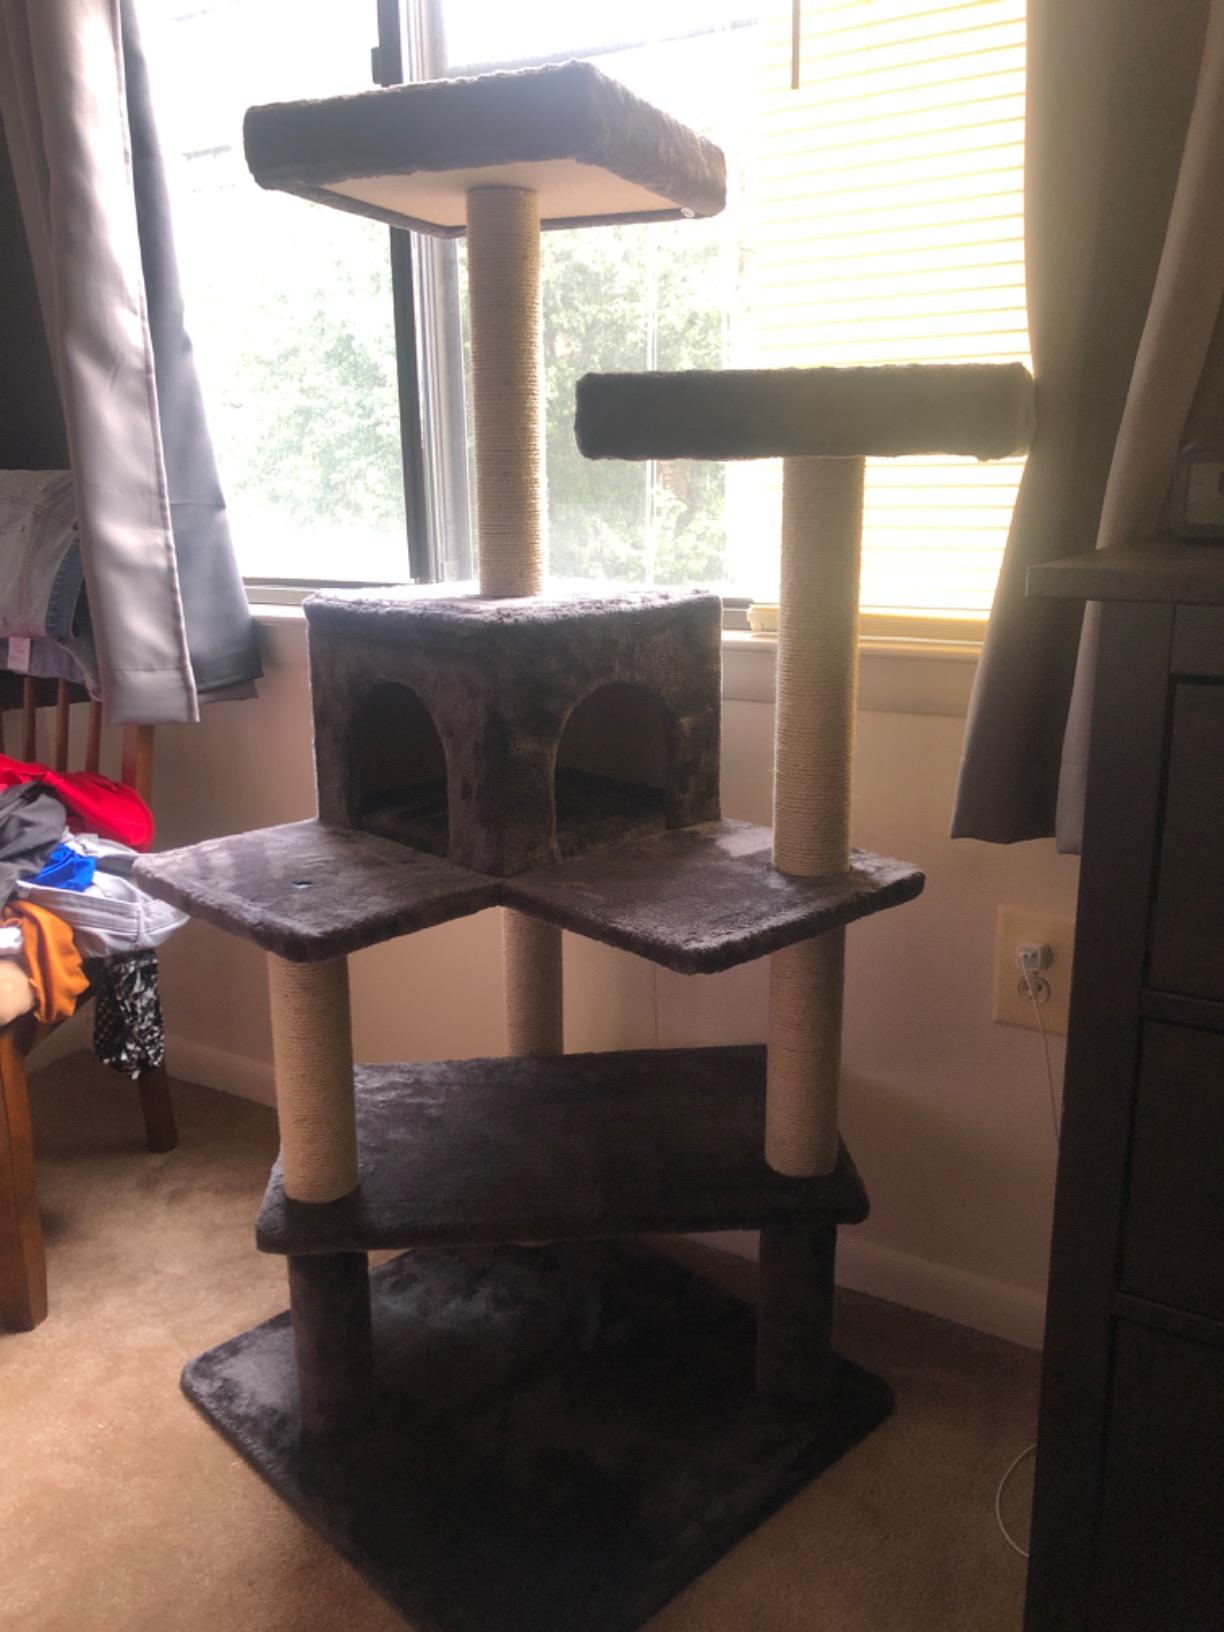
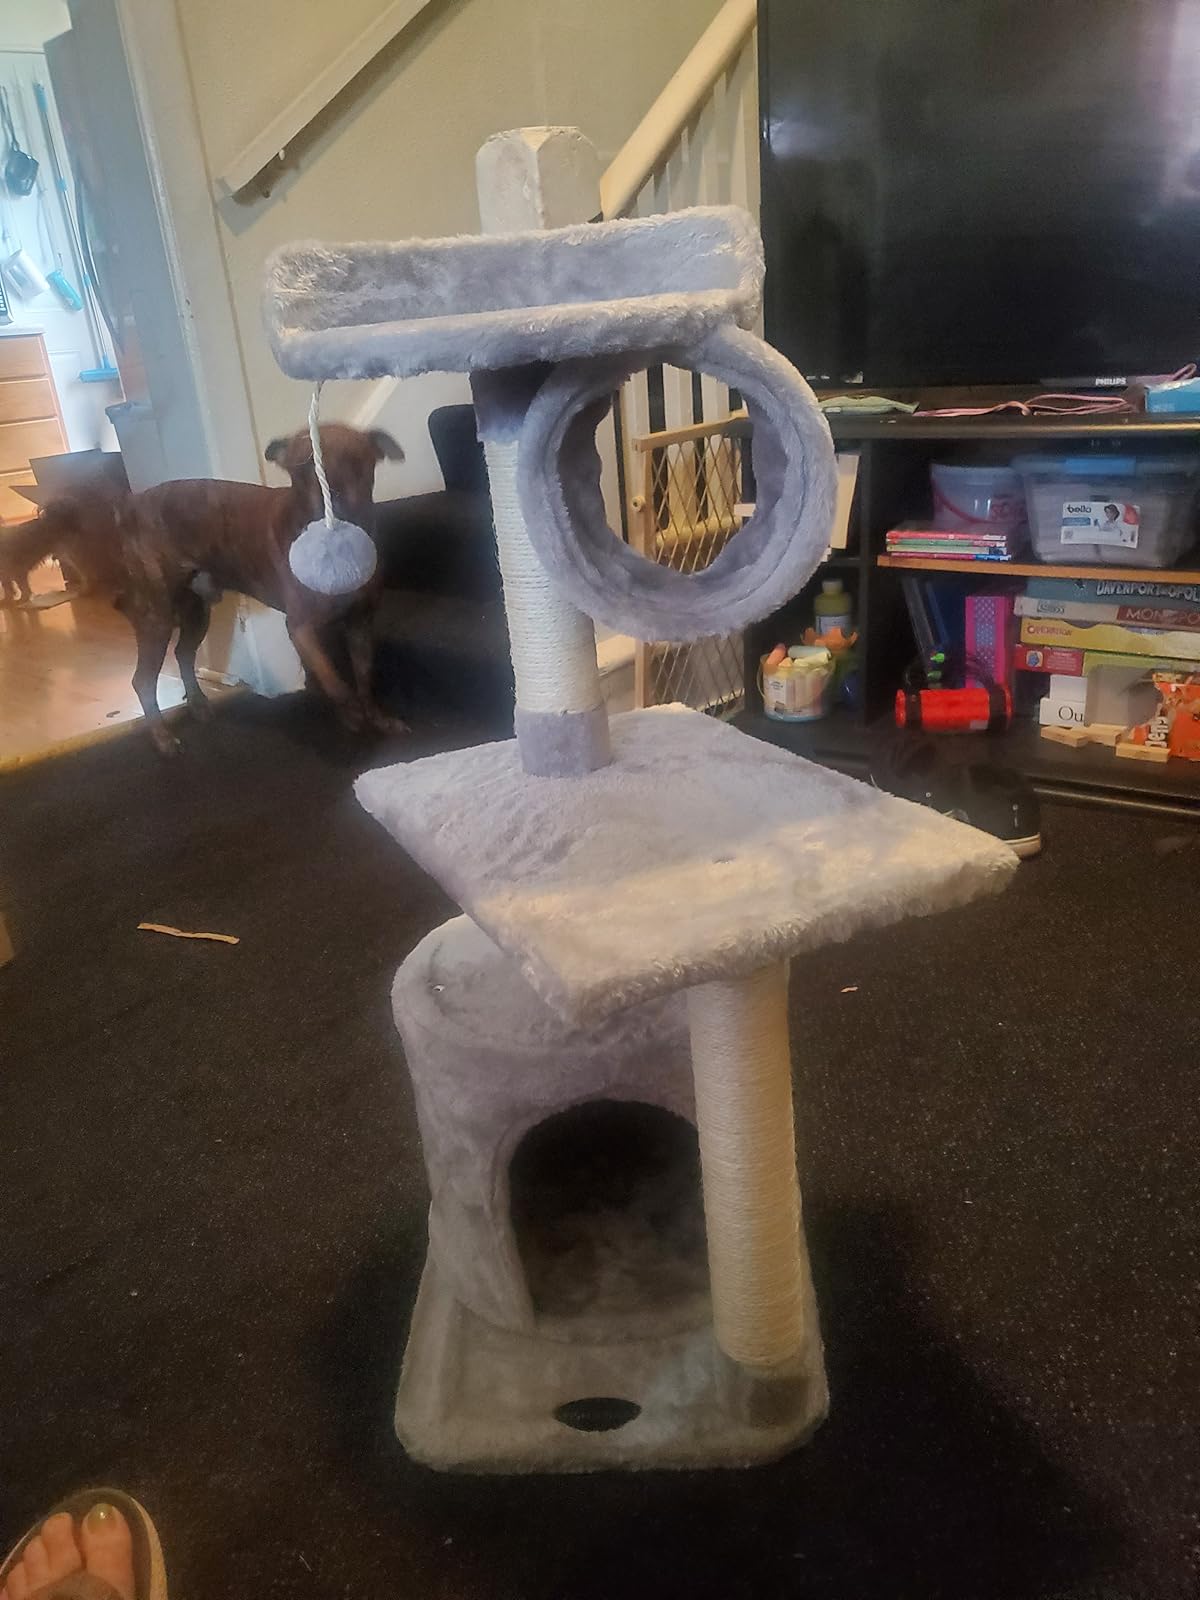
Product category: items_cat tree
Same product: no